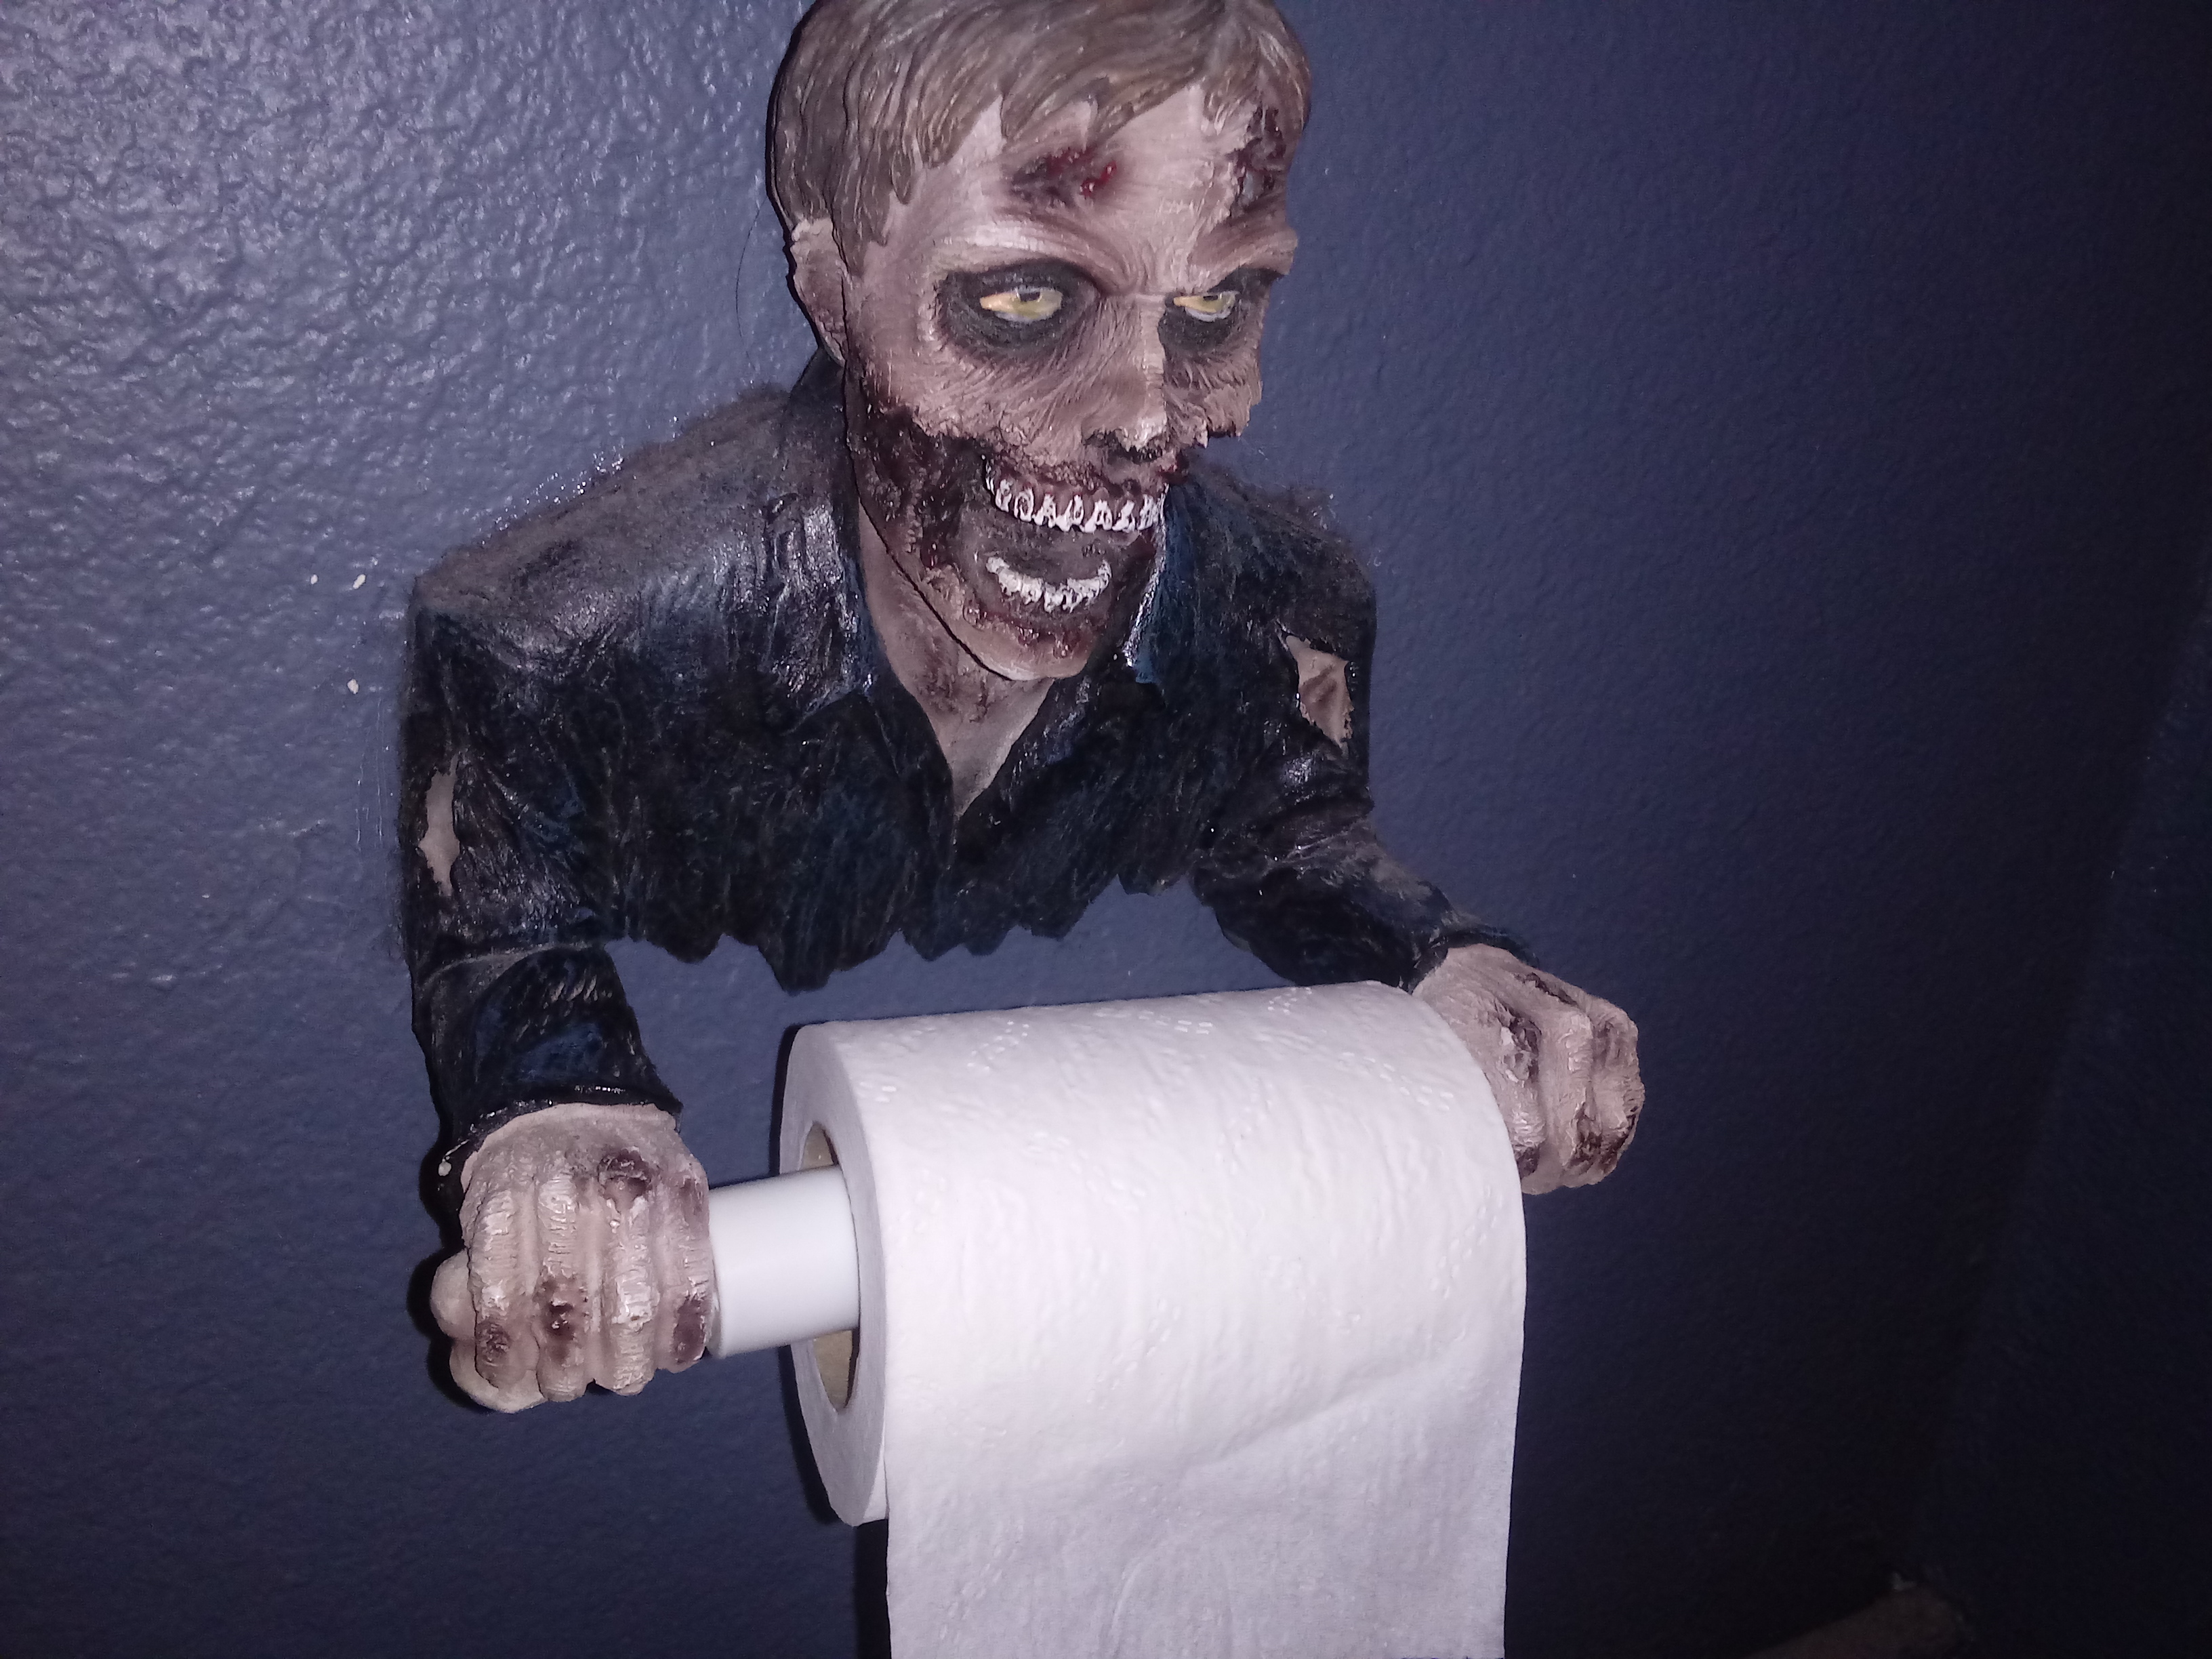
toilet, zombie, paper, duct tape, toilet paper, Toilet roll holder, sculpture, paper product, art, bathroom accessory, facial hair, metal